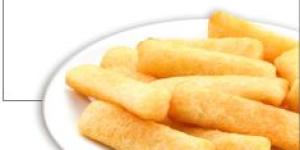
palitos de yuca